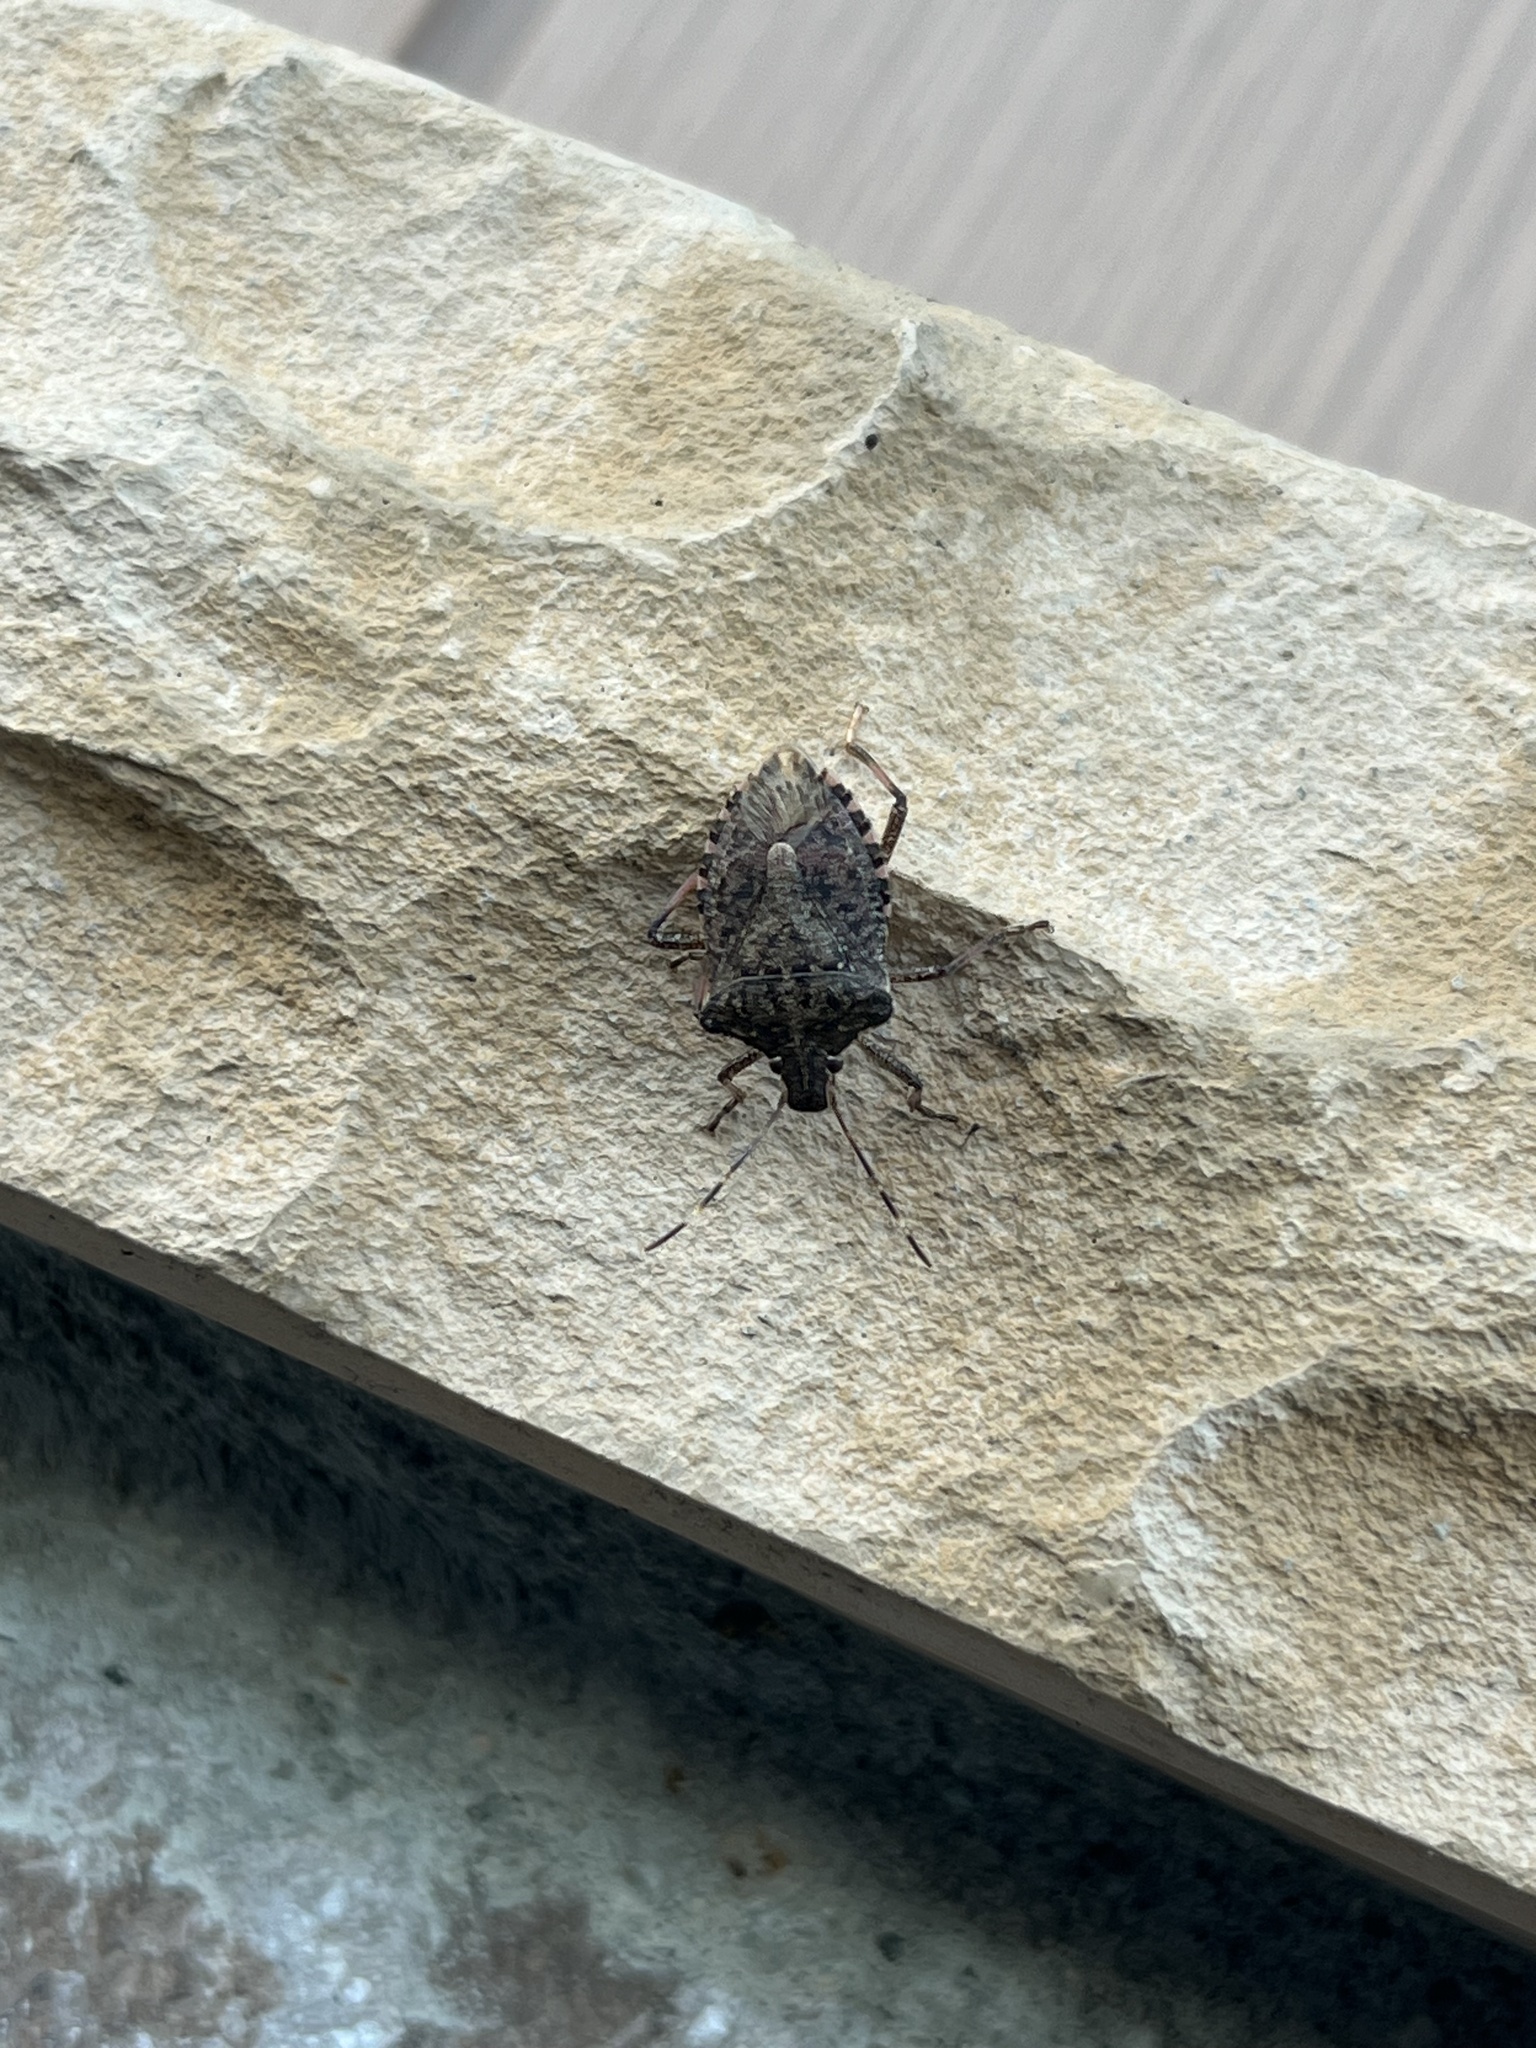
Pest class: stink_bug